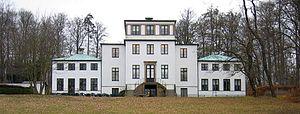
Joseph-Jacques Ramée, né le 26 avril 1764 au Fort de Charlemont près de Givet dans les Ardennes et mort le 18 mai 1842 au château de Beaurains-lès-Noyon près de Noyon, est un architecte, décorateur et paysagiste néoclassique français.